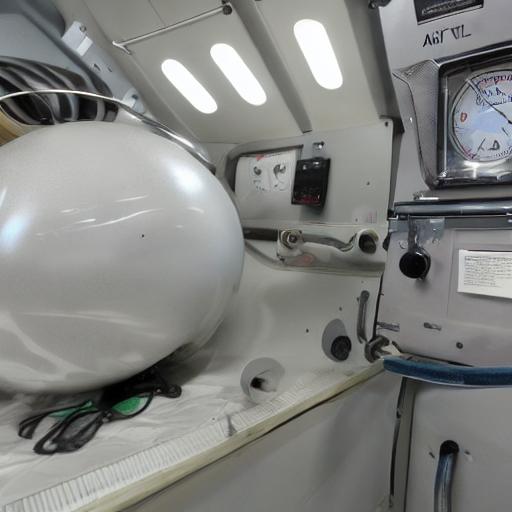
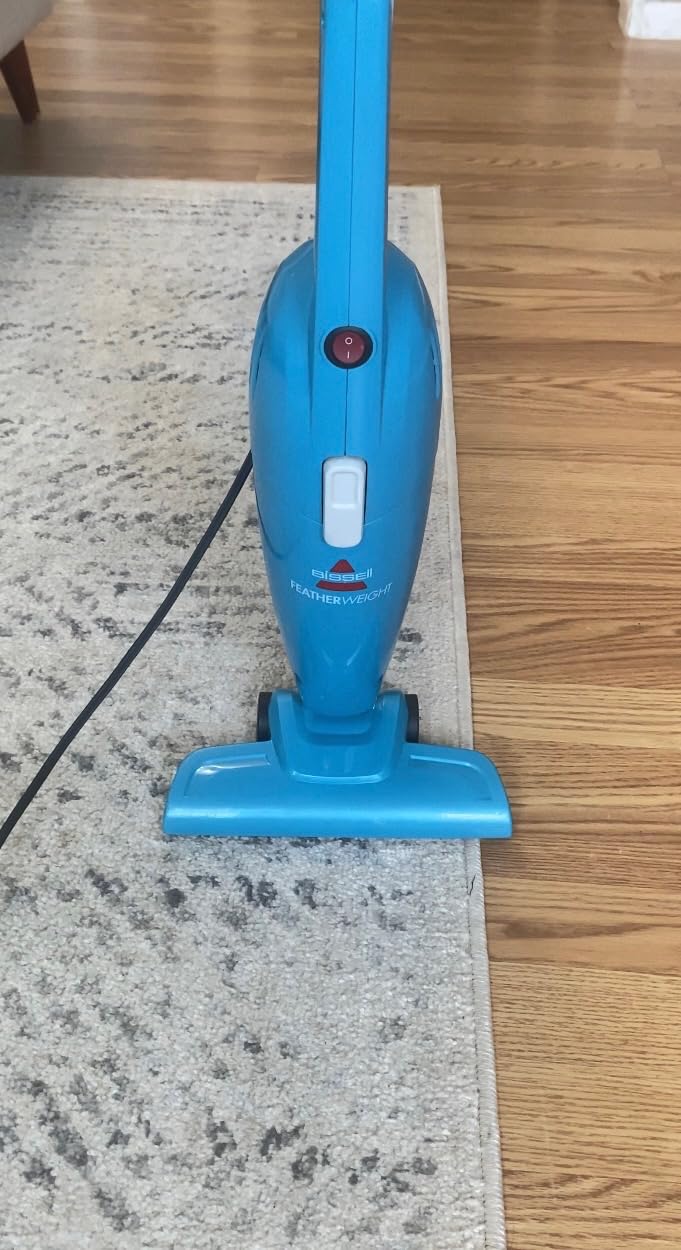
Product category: items_vacuum
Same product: no